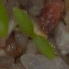
Label: common_chickweed